HESA Kowsar

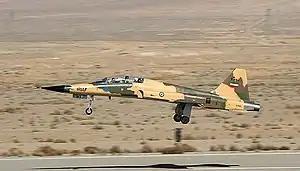
HESA Kowsar

The HESA Kowsar (also spelt "Kosar") is an Iranian fighter jet based on the American Northrop F-5. The aircraft is equipped with new fourth generation avionics in combination with an advanced fire control system.